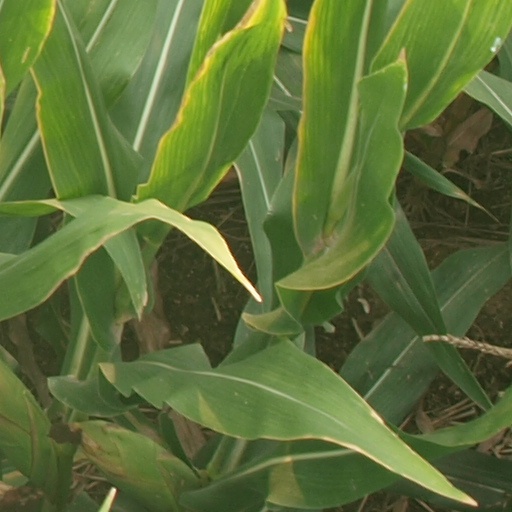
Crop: maize; corn